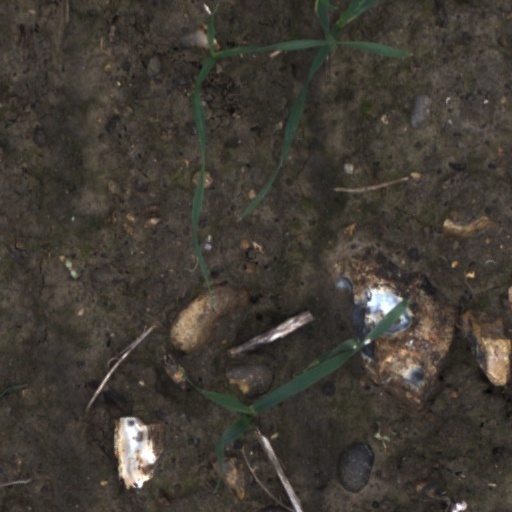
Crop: wheat